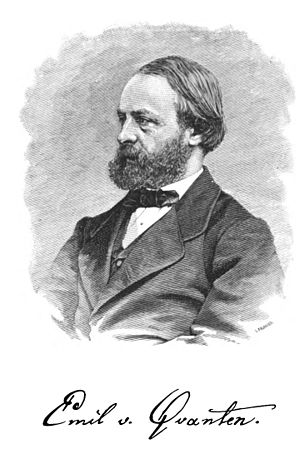
Emil von Qvanten
Emil von Qvanten på en xylografi af Ida Falander fra omkring 1882.
Emil von Qvanten var en finsk-svensk digter.